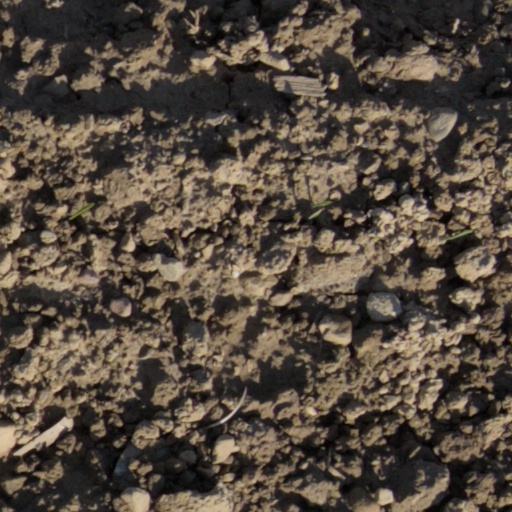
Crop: wheat